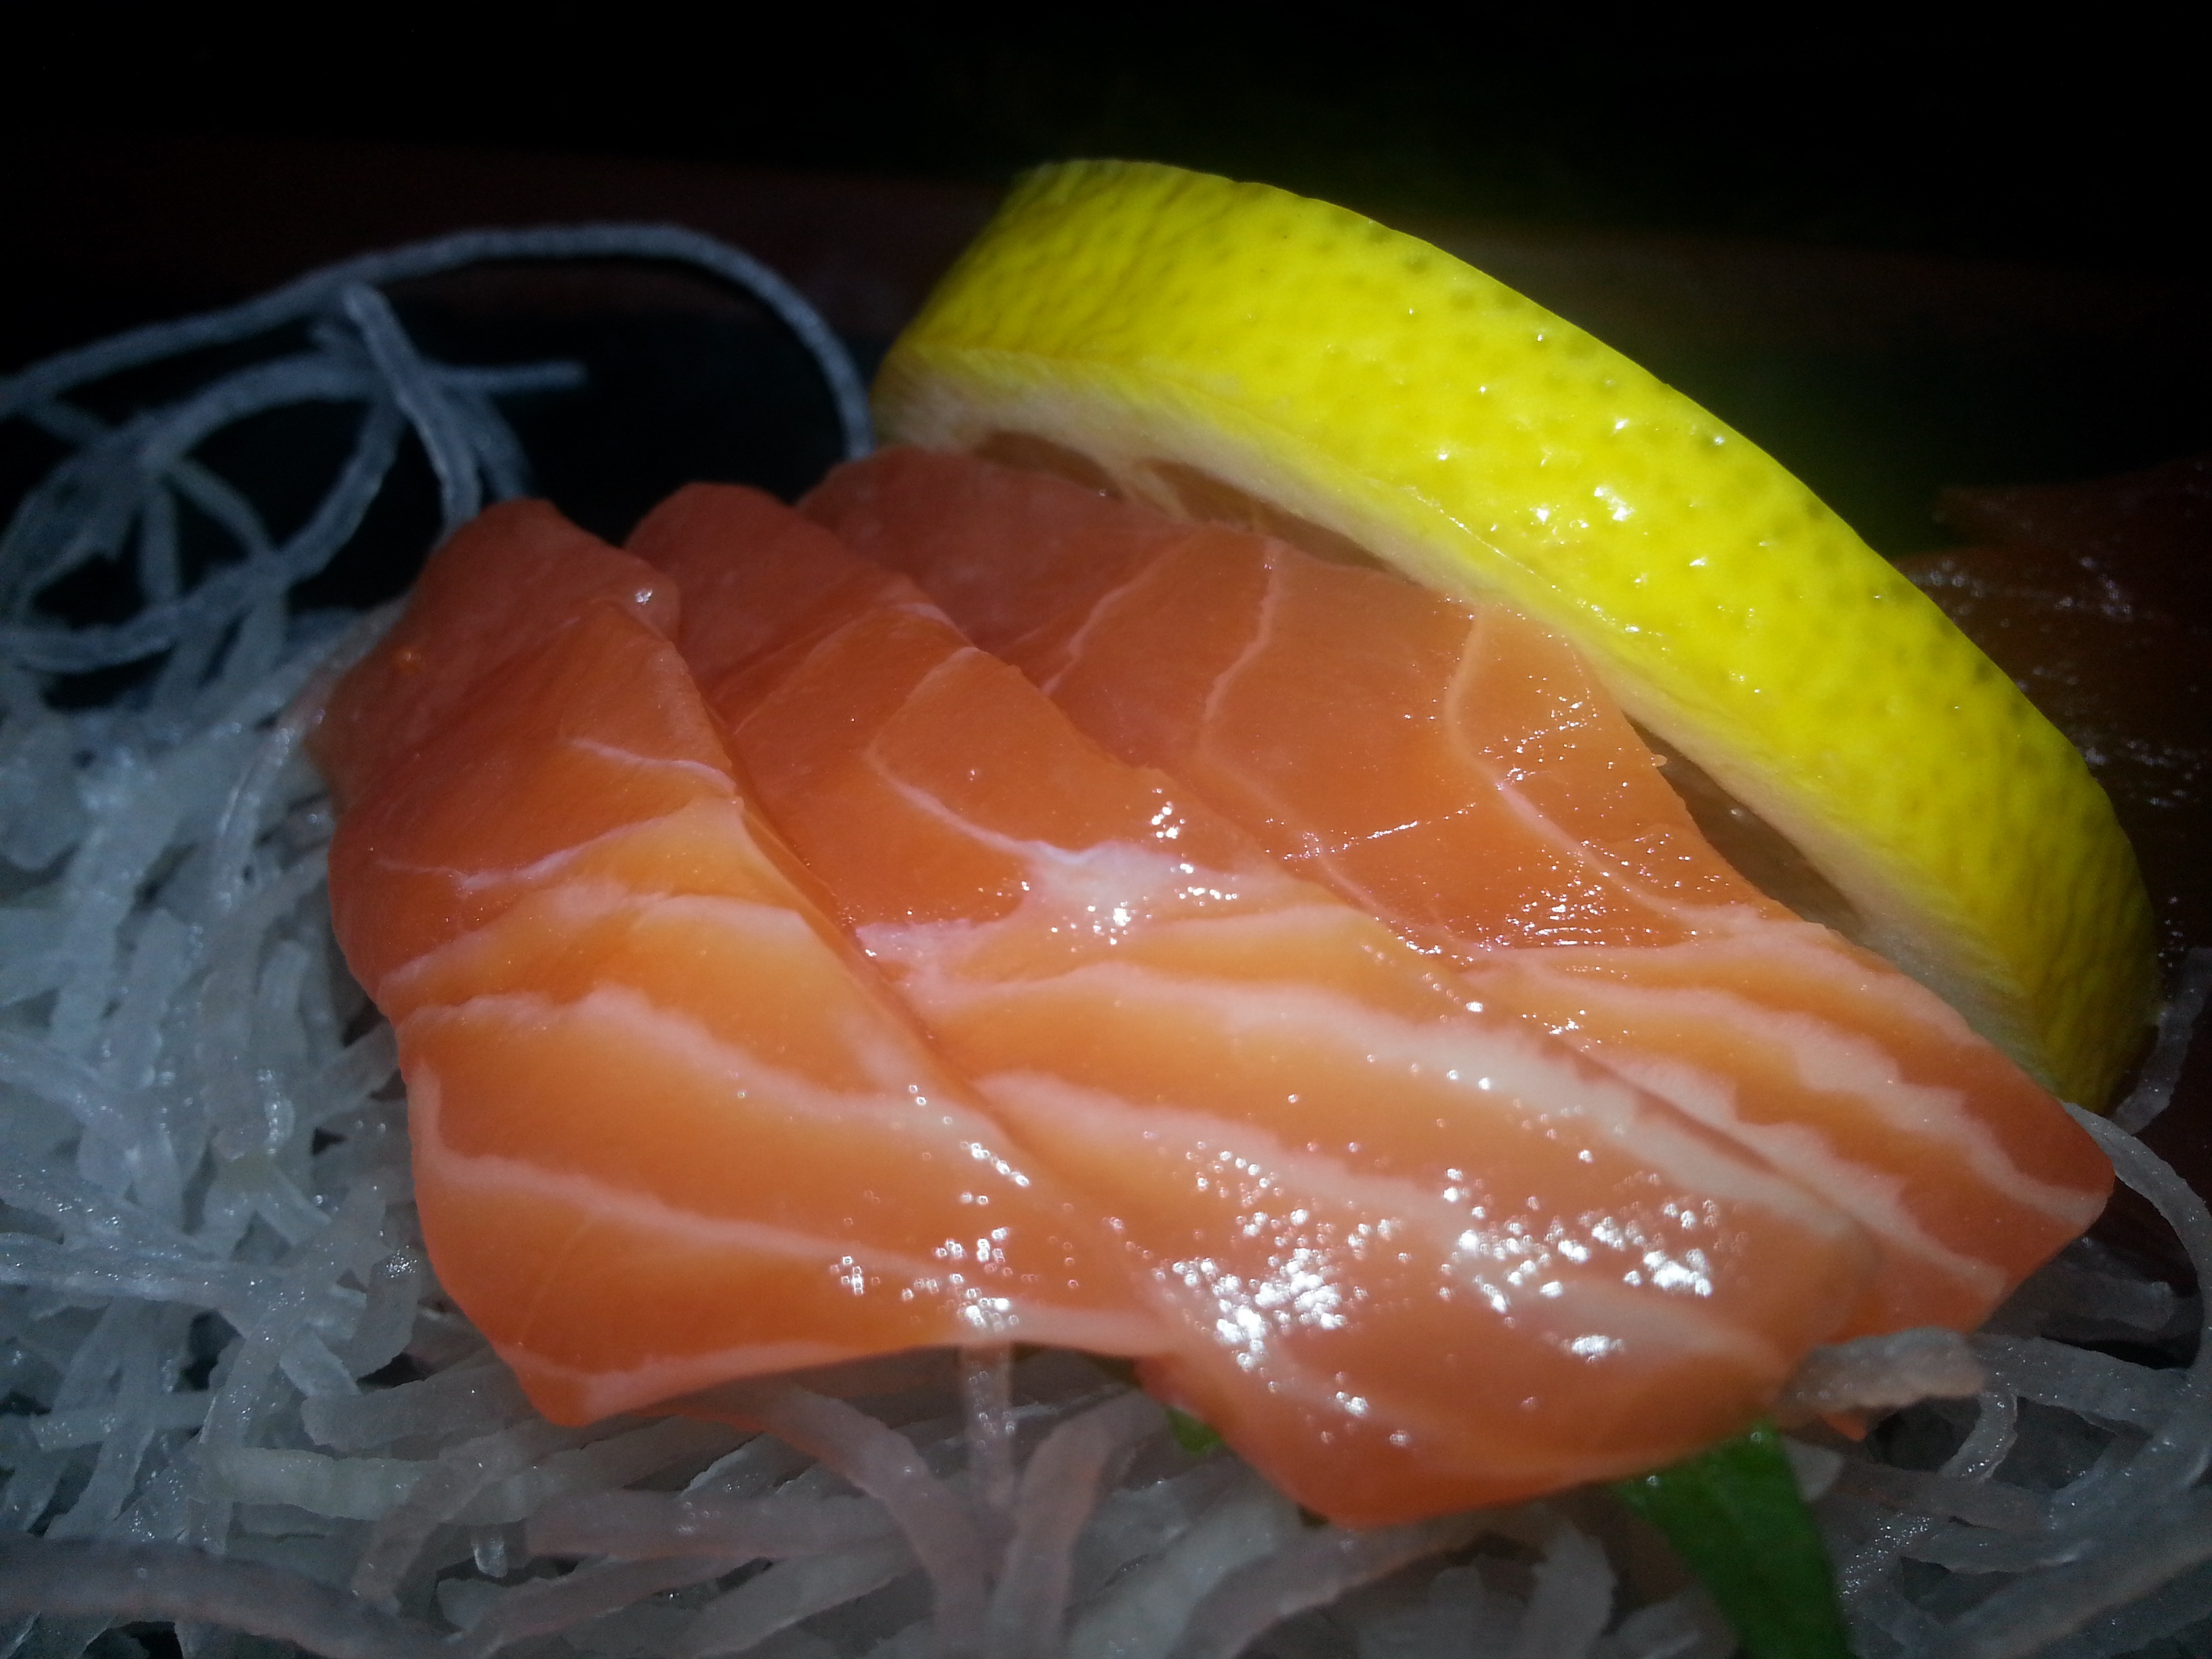
dish, food, produce, seafood, fish, cuisine, asian food, sushi, sashimi, japanese, salmon, japanese cuisine